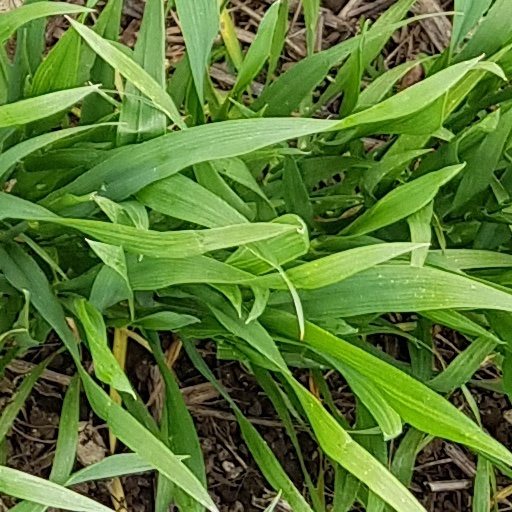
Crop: wheat